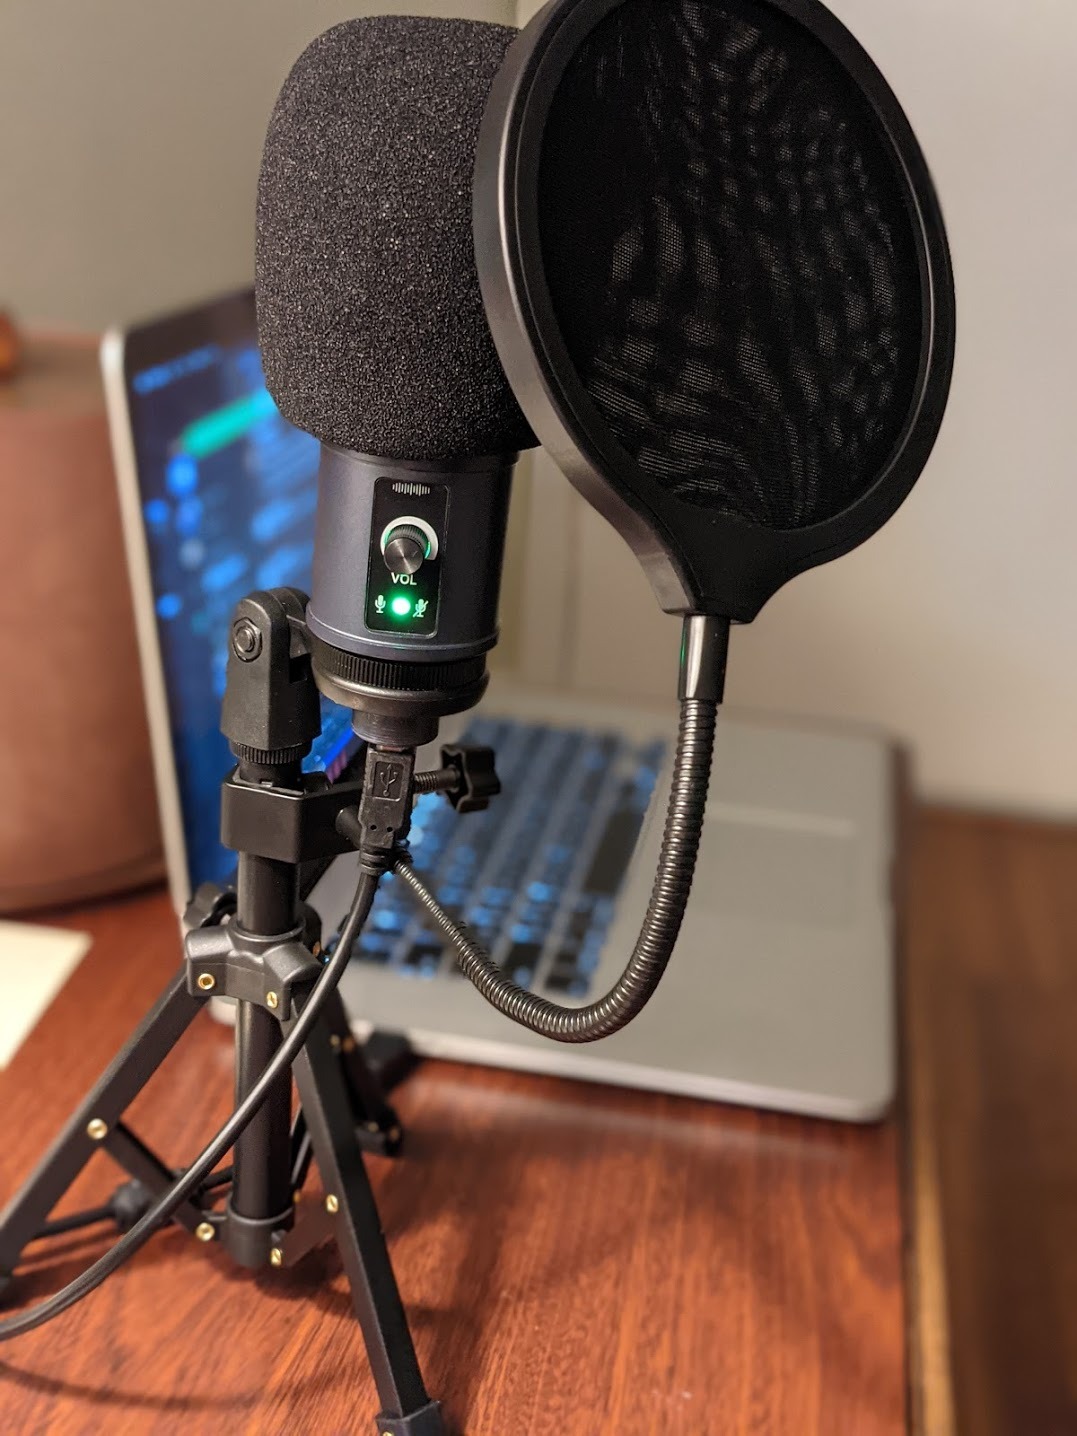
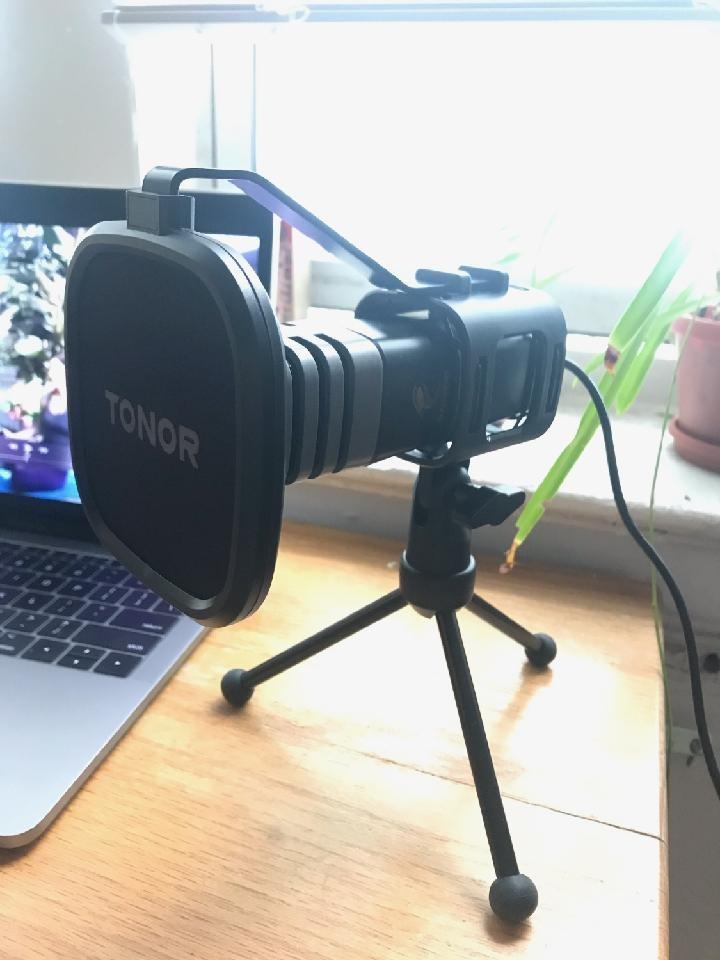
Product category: microphone
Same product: no